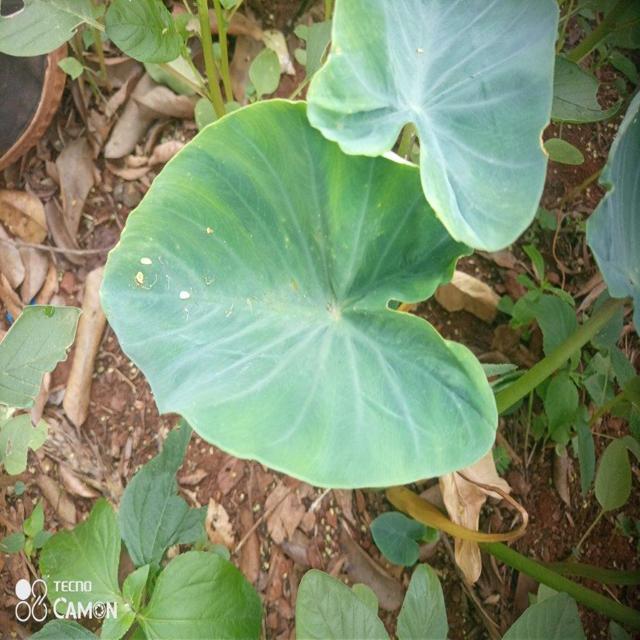
Label: Healthy